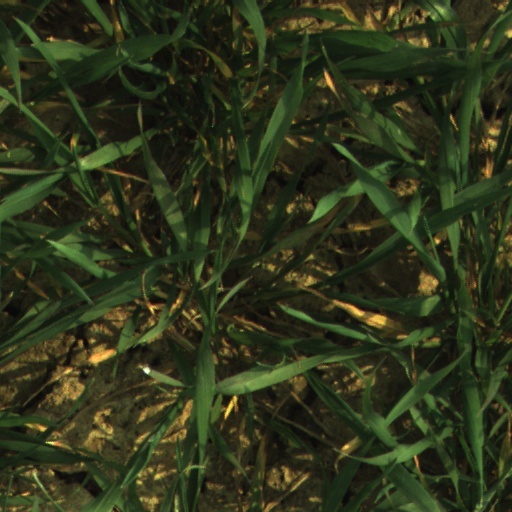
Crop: wheat